Schänis

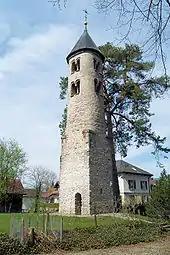
Gallus Tower ("Gallusturm")

The Roman watch tower at "Biberlikopf", the former women's collegiate foundation house "zum Heiligen Kreuz" at Rathausplatz 1 and the "Gallusturm" are listed as Swiss heritage sites of national significance.